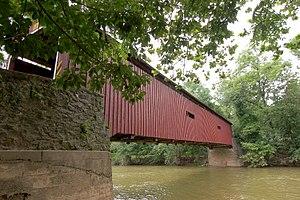
Manheim Township est un township situé au centre du comté de Lancaster, en Pennsylvanie, aux États-Unis. En 2010, il comptait une population de 38 133 habitants.